Sainte-Catherine-de-Hatley

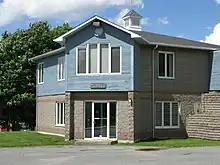
Sainte-Catherine-de-Hatley town hall

Sainte-Catherine-de-Hatley includes a church, a cemetery, a community hall, two lakes (in part), Île du Marais, an inn-restaurant, a convenience store, a canteen, a butcher, a campsite, a horticulture center, a dog park, a theater, an antique dealer, a credit union, a primary school, a town hall as well as several tourist and recreational facilities.